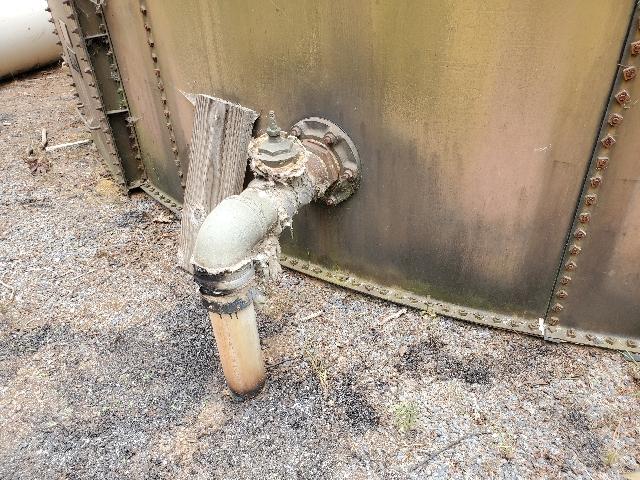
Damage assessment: major